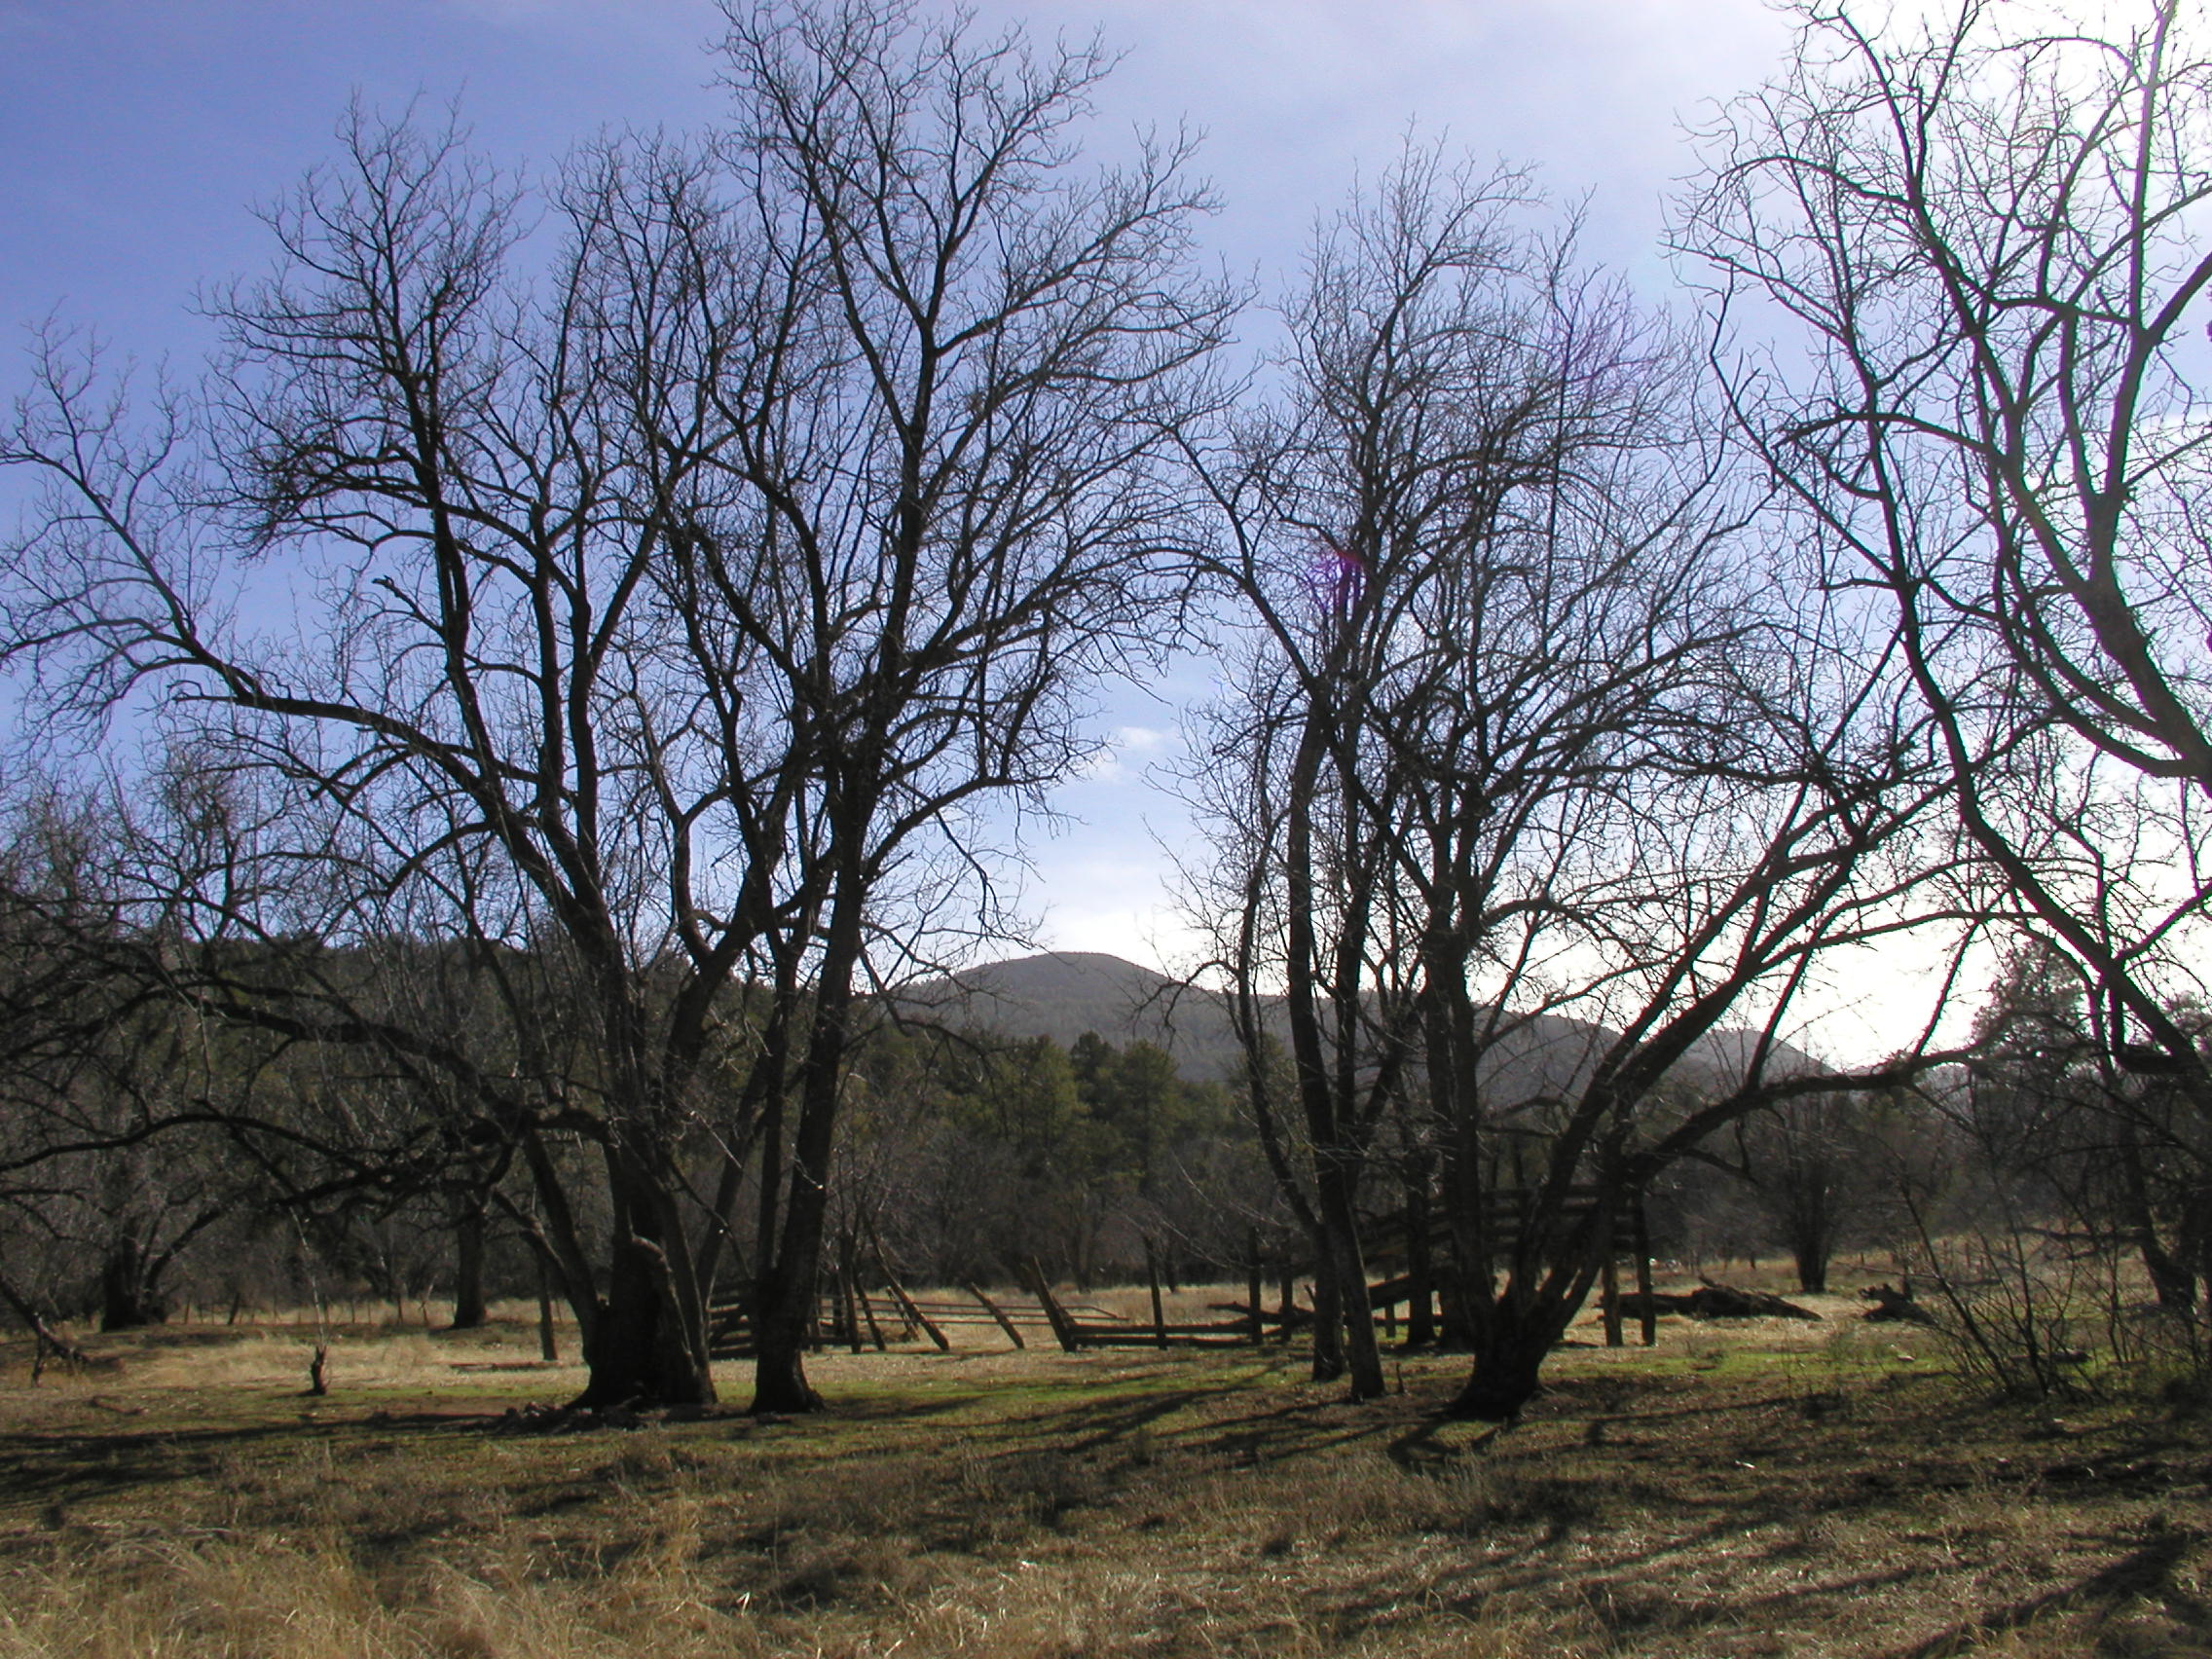
landscape, tree, branch, plant, farm, ranch, savanna, woodland, superstitions, rural area, reavis, woody plant